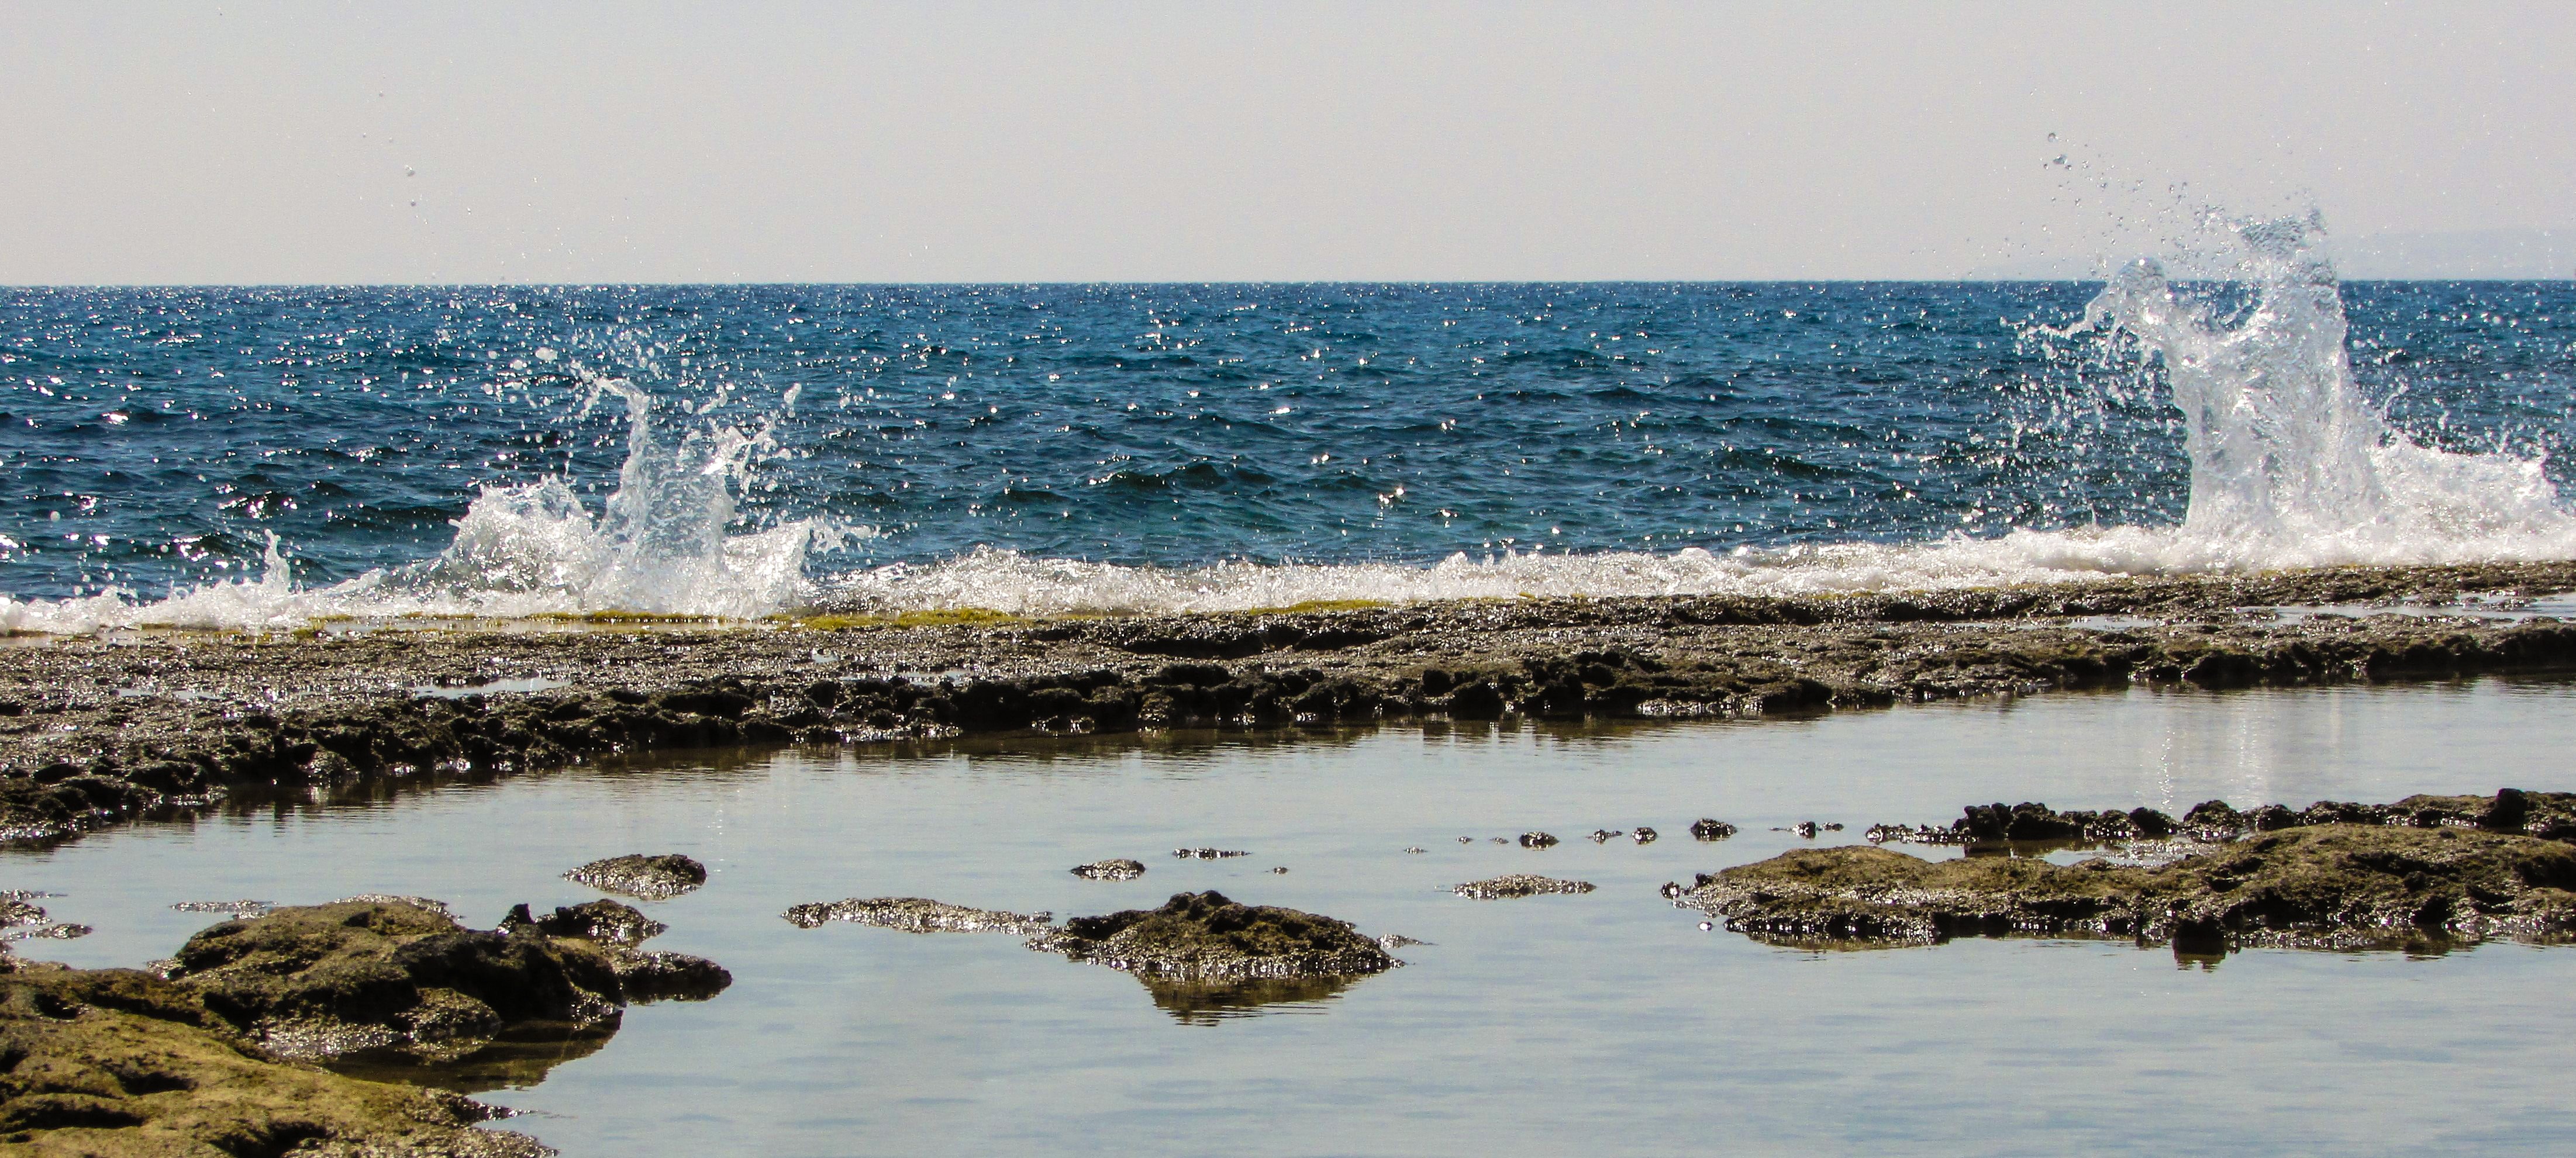
beach, sea, coast, water, nature, rock, ocean, horizon, shore, wave, foam, spray, bay, blue, body of water, energy, power, smashing, wind wave